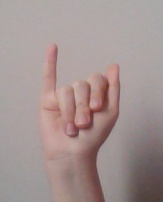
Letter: meem